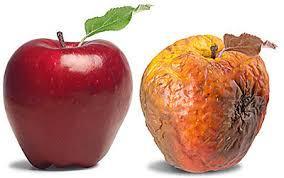
Label: apples